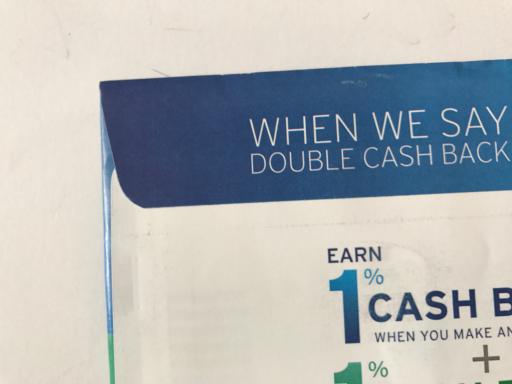
Waste category: paper